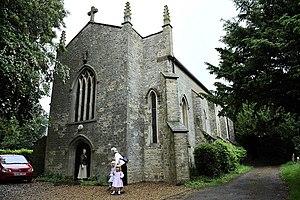
Hethe est un village et une paroisse civile de l'Oxfordshire, en Angleterre. Il est situé à environ 7 kilomètres au nord de la ville de Bicester. Administrativement, il dépend du district de Cherwell. Au moment du recensement de 2011, il comptait 275 habitants.